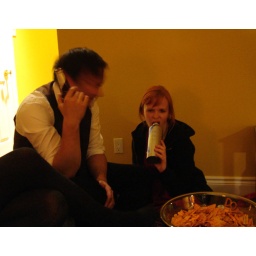
there's wine in that water bottle